Hans Furst

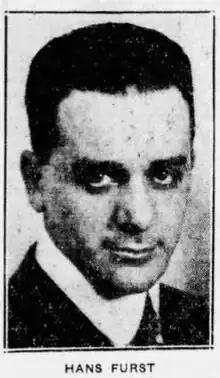

Hans Furst (October 29, 1890 - November 2, 1967), also spelled Hans Fuerst, was an Austrian professional wrestler and matchmaker.